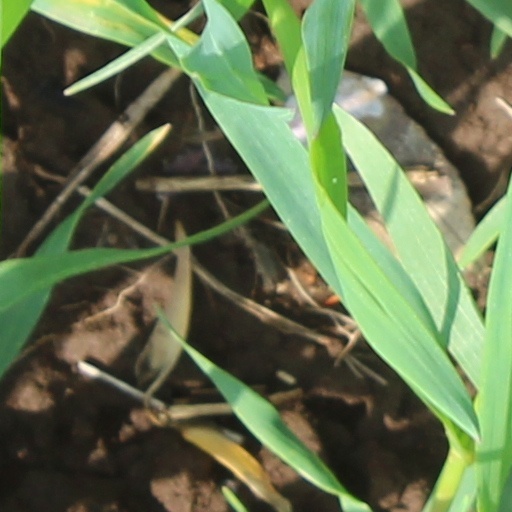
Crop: wheat